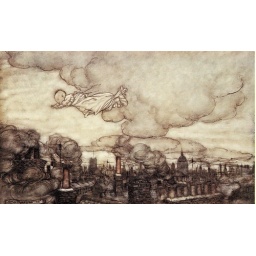
Peter Pan flying over roof tops